St. James Town

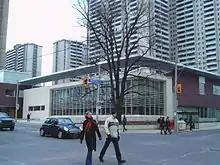
In 2001, a new Toronto Public Library branch and community centre was opened in St. James Town.

After the provincial health care restructuring of the mid-1990s, the Princess Margaret Hospital site on Sherbourne Street became available. In 2001, the City of Toronto launched a major initiative to add social amenities in the area and began the construction of a new Toronto Public Library branch and community centre, which opened in 2004 at the corner of Sherbourne and Wellesley. Lanterra Developments has also proposed plans to replace some of the remaining Victorian homes in St. James Town with several more towers.